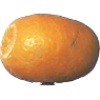
Label: Kumquats 1